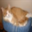
Label: cat